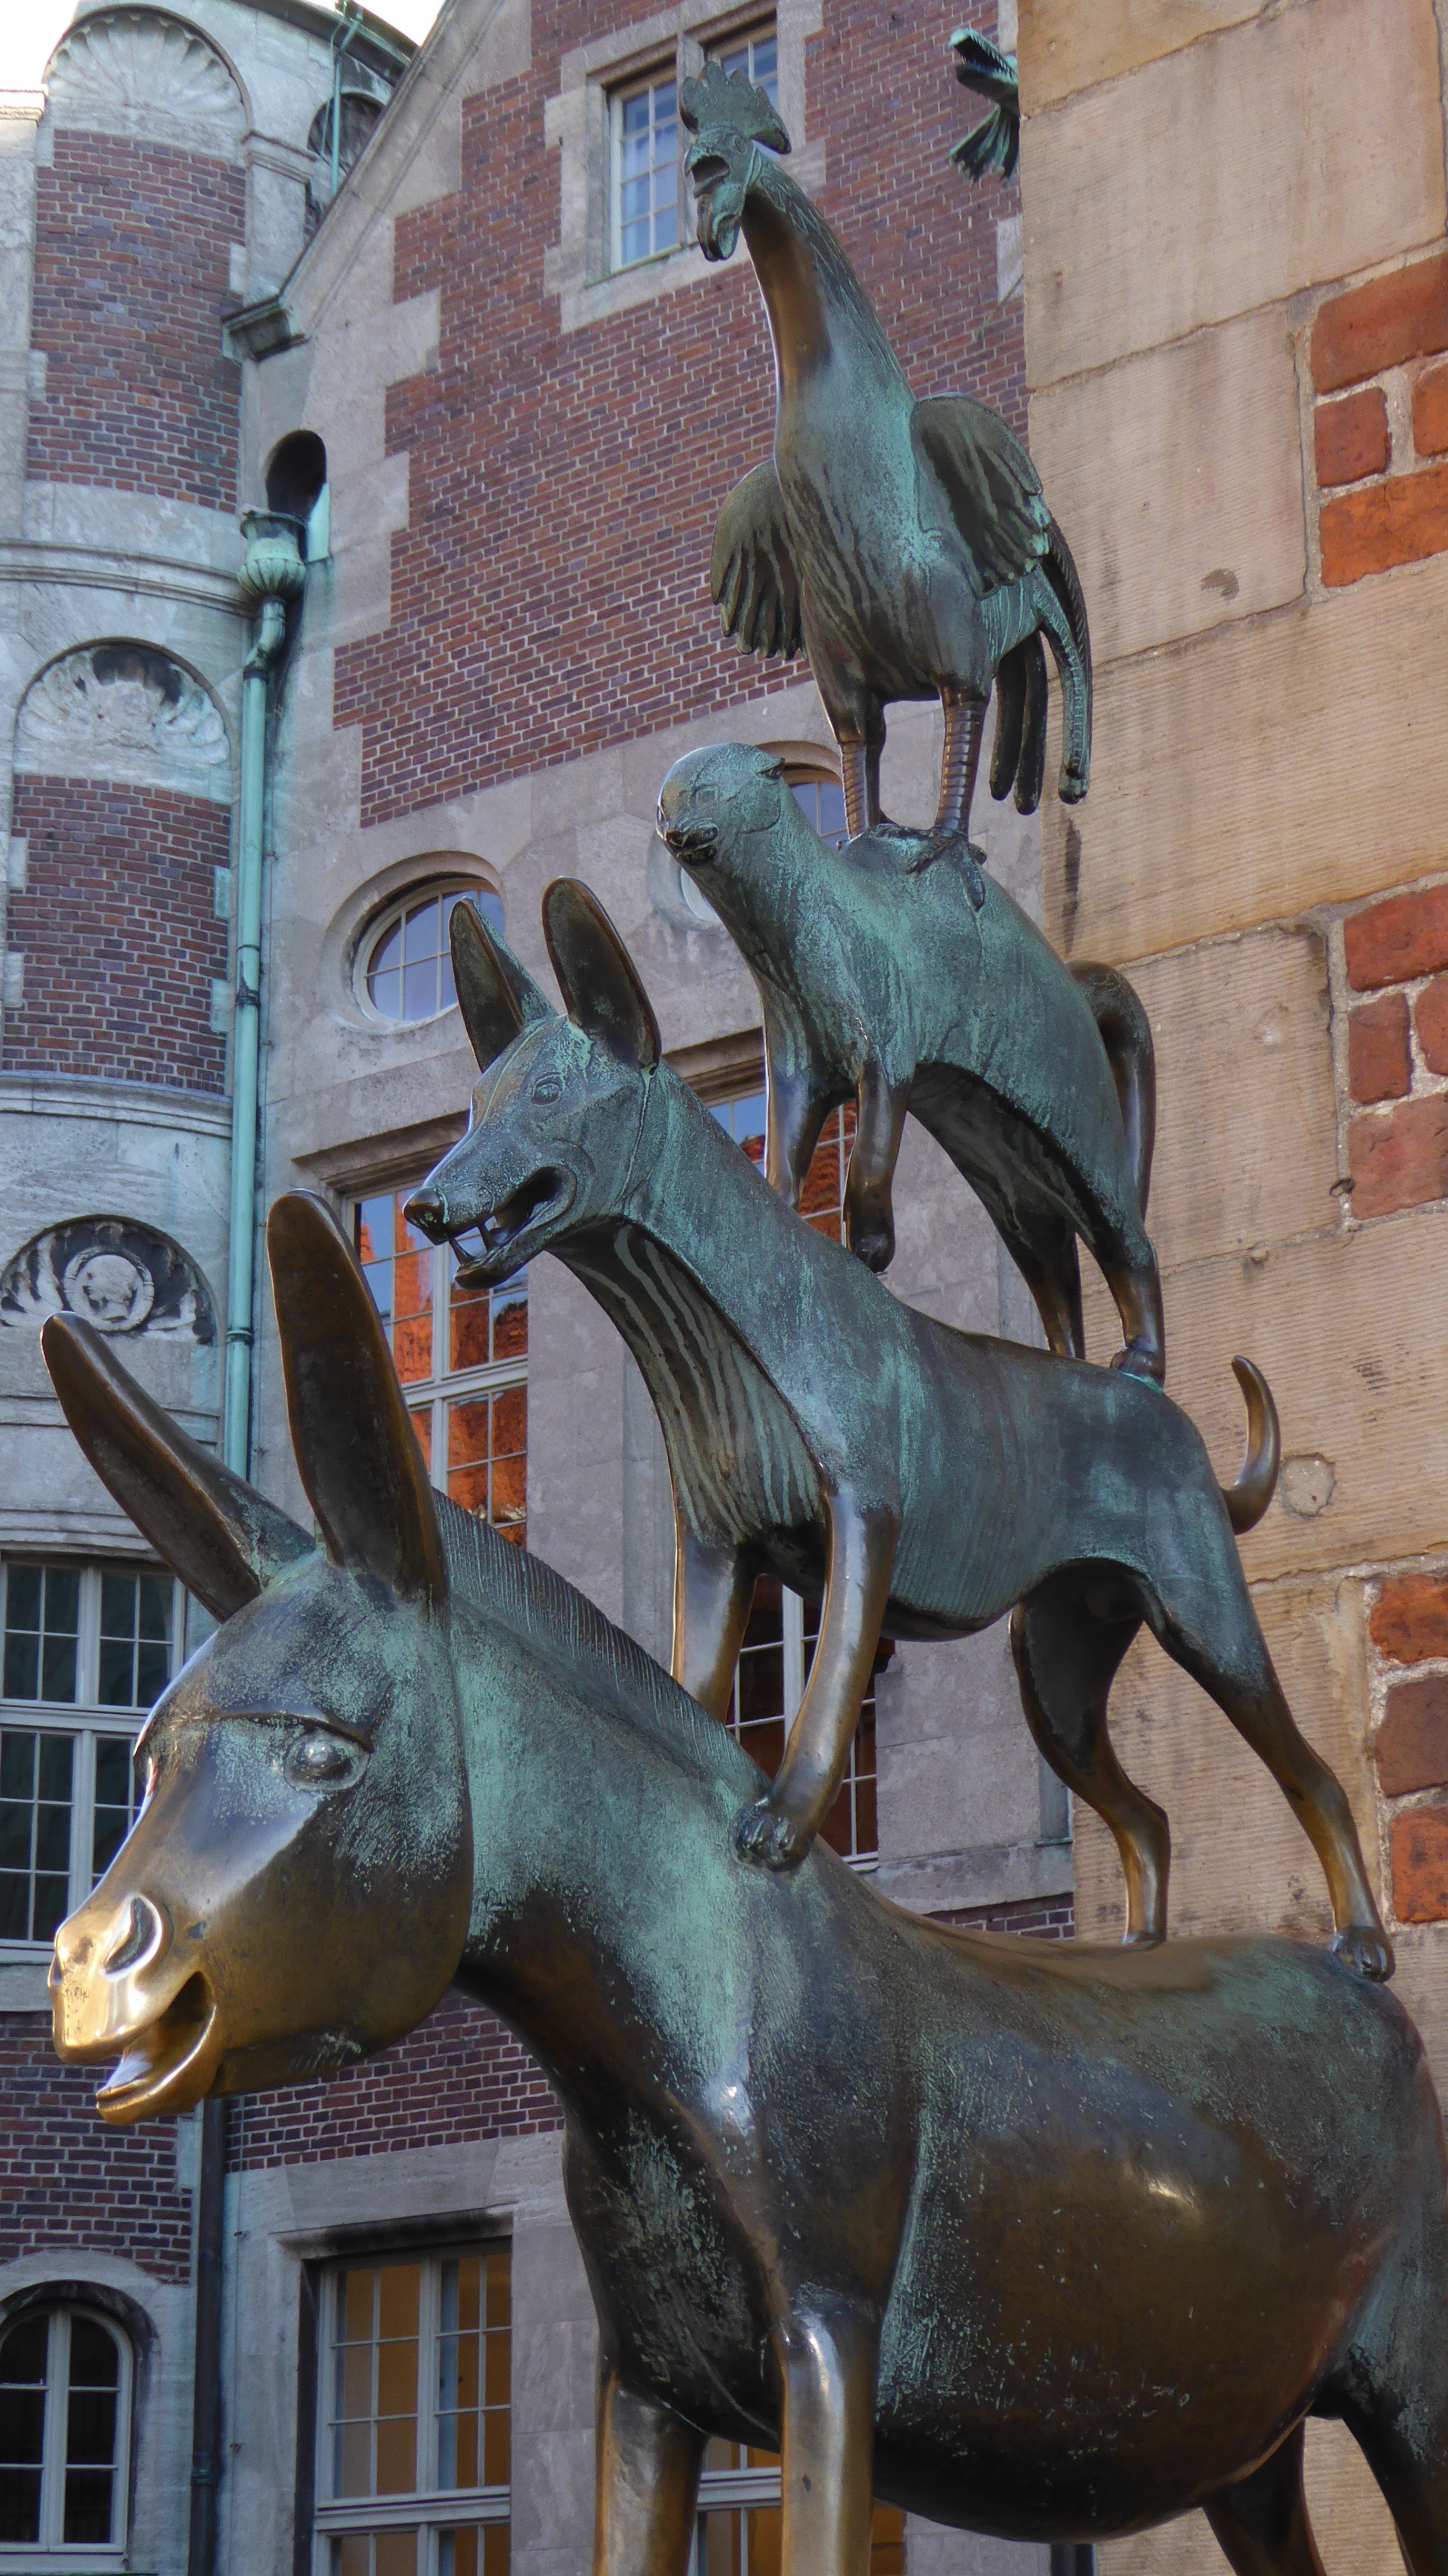
monument, statue, landmark, places of interest, sculpture, art, carving, bremen, bremen town musicians, ancient history